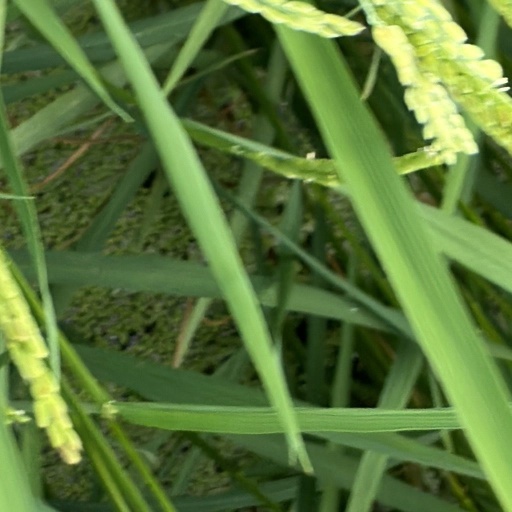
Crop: rice